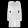
Label: Dress